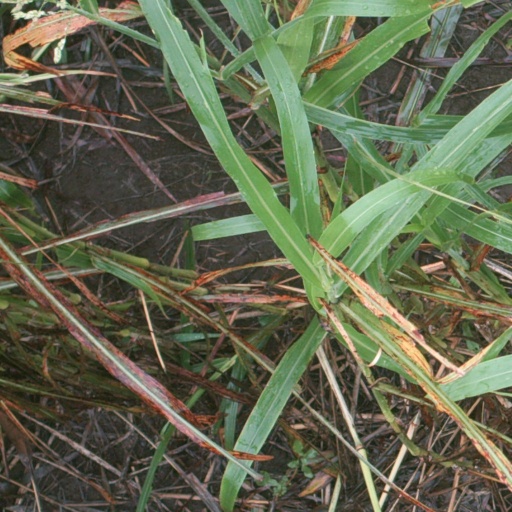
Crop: sorghum